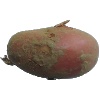
Label: Potato Red 1